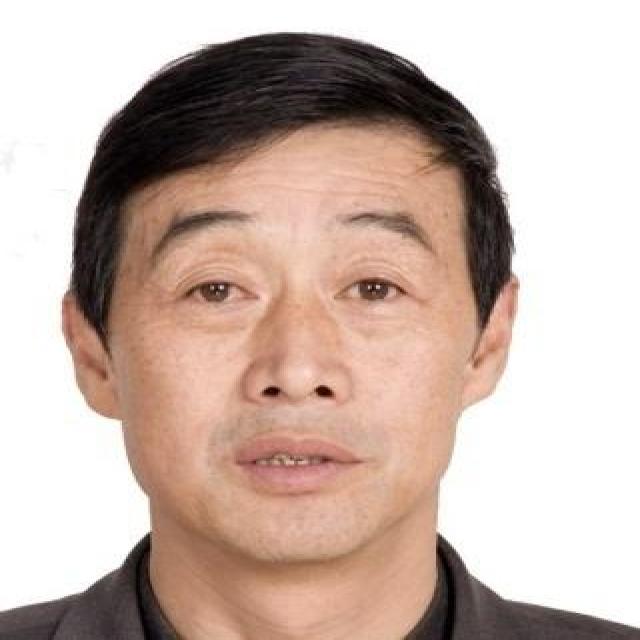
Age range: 45-64